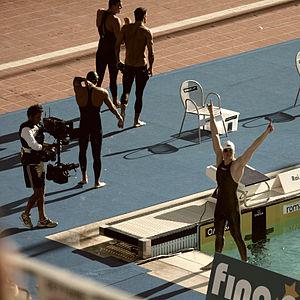
Le nageur allemand Paul Biedermann après sa victoire sur l'Américain Michael Phelps en finale du 200 m nage libre durant les Championnats du monde de natation 2009, Rome, Italie.